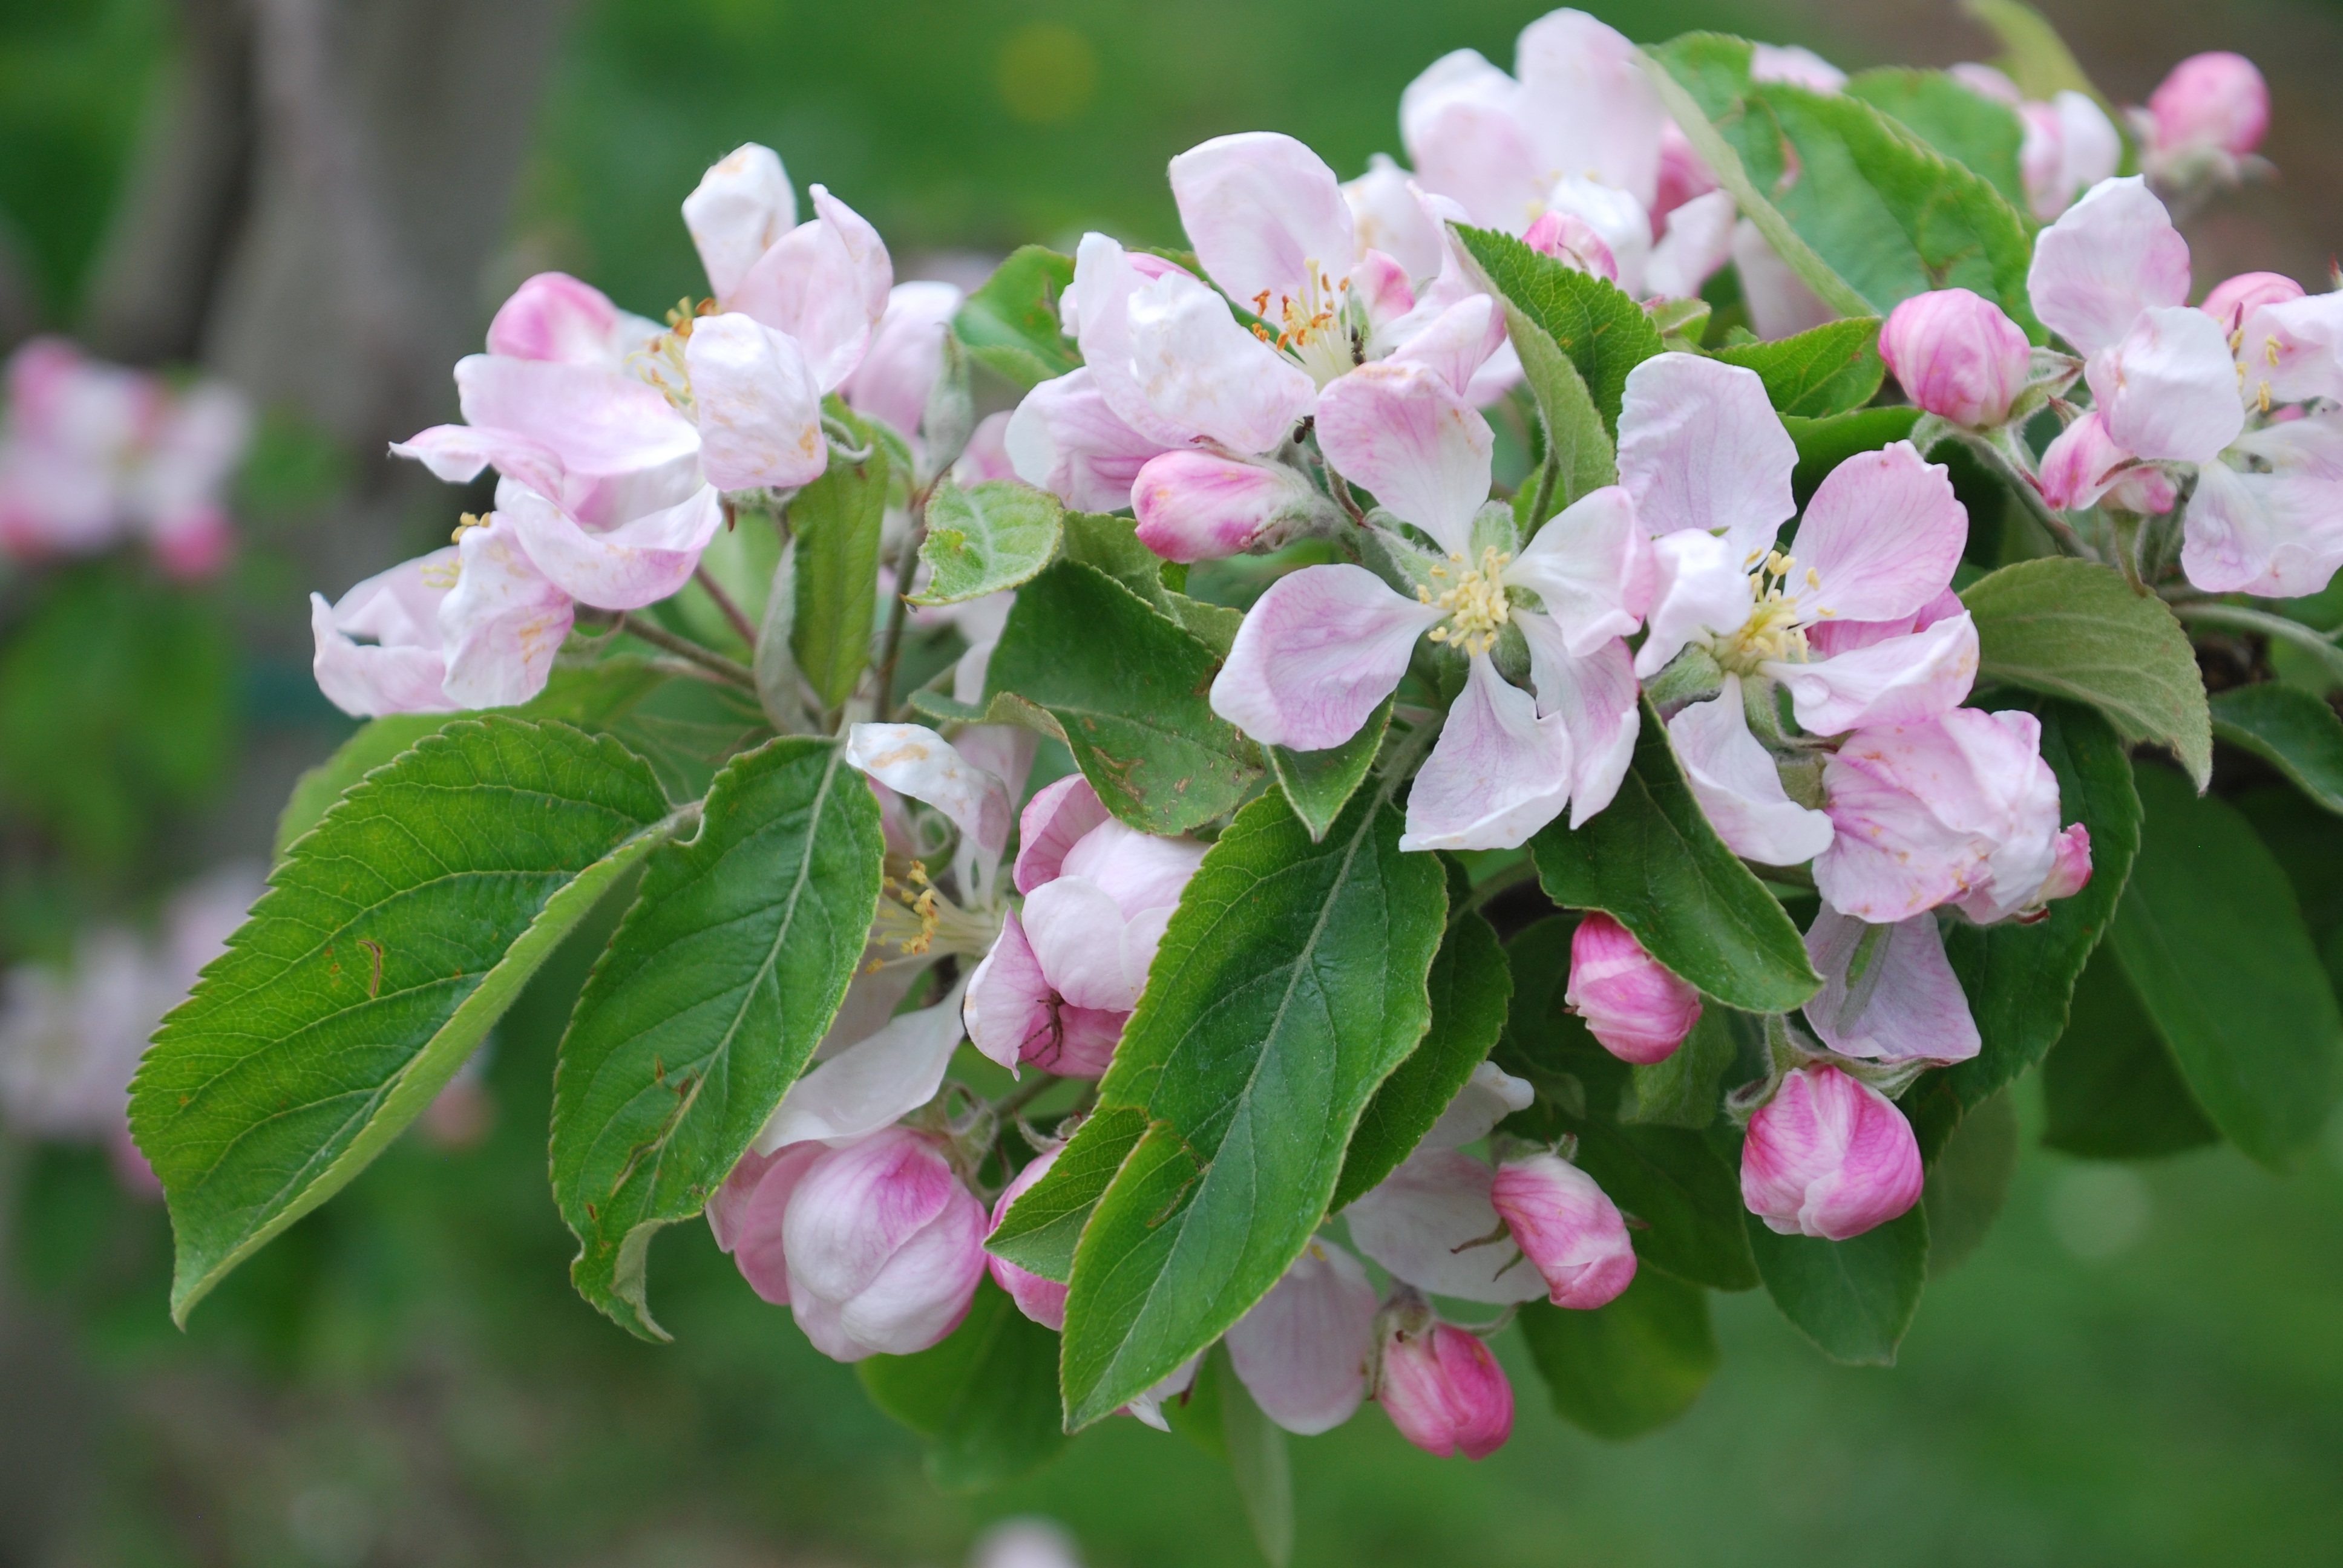
nature, branch, blossom, plant, flower, food, produce, botany, flora, cherry blossom, shrub, lower saxony, old country, flowering plant, land plant